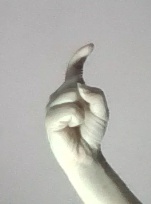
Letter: ra